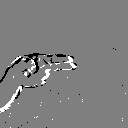
ASL letter: h